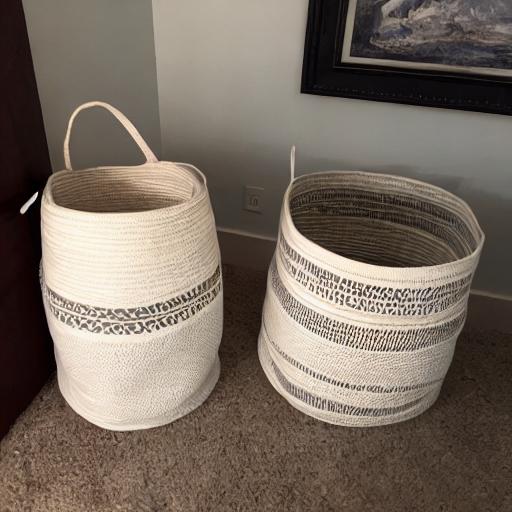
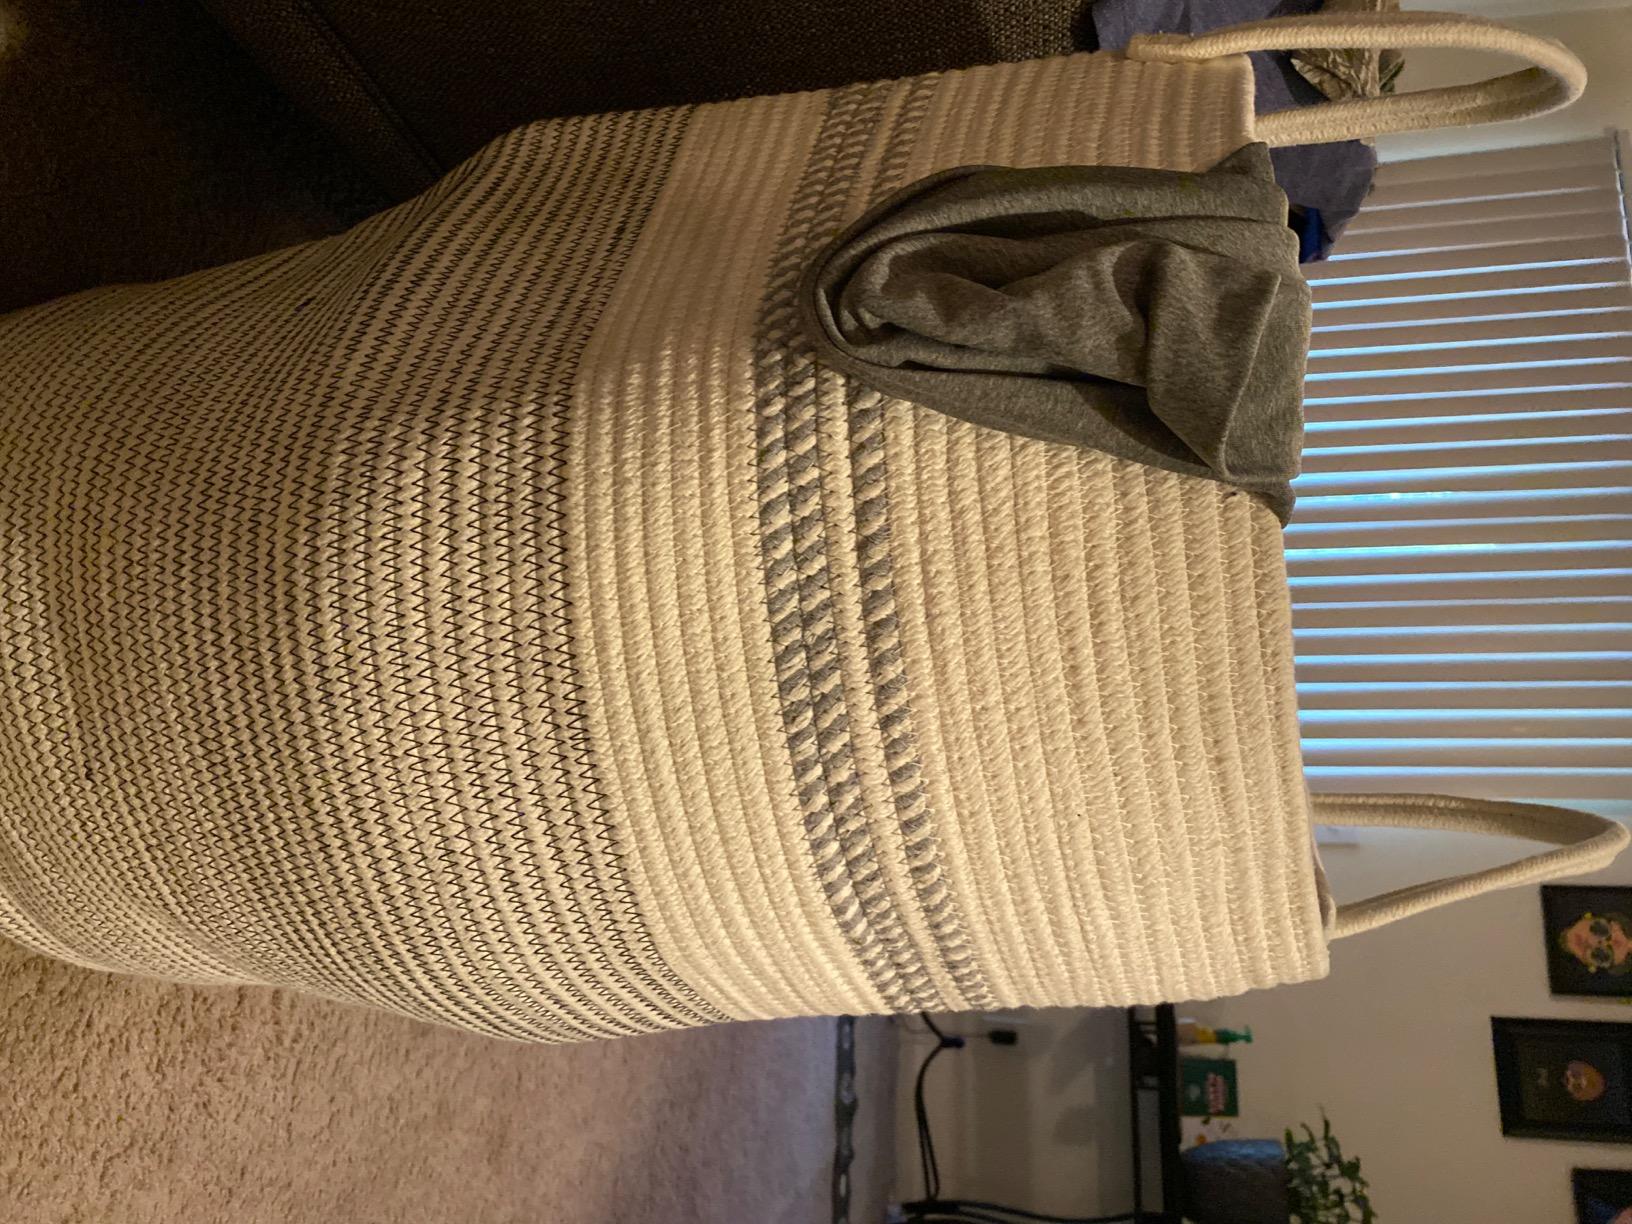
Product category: items_hamper
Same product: no